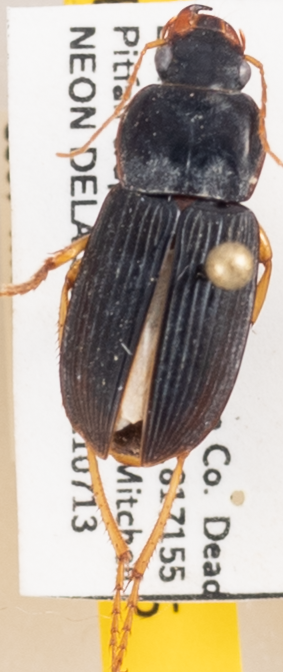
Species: Harpalus vagans
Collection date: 2021-07-13
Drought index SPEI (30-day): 0.574
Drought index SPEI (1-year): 0.9
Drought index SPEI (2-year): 2.09